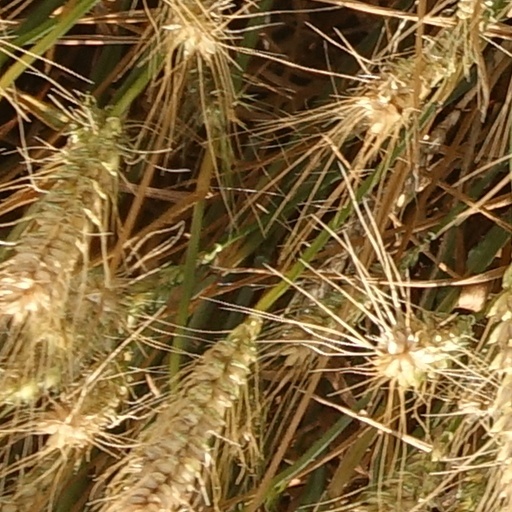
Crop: wheat